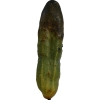
Label: cucumber